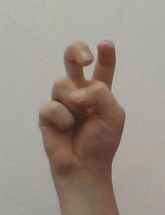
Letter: toot